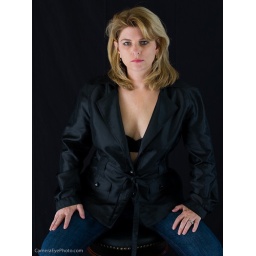
Strobist info: Canon 430ex camera right 1/4 bounced off wall. SB-50dx camera left near floor bounced off wall and diffused.